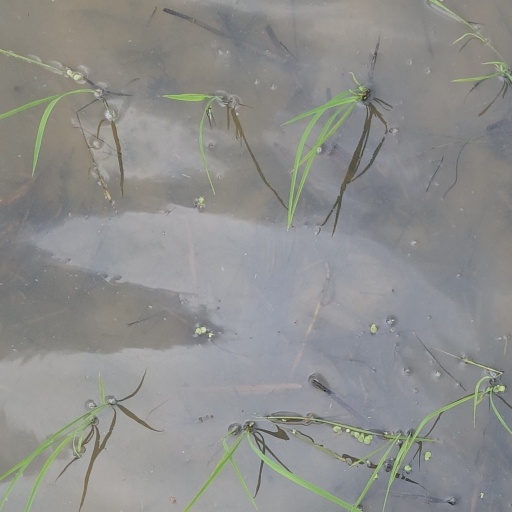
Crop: rice